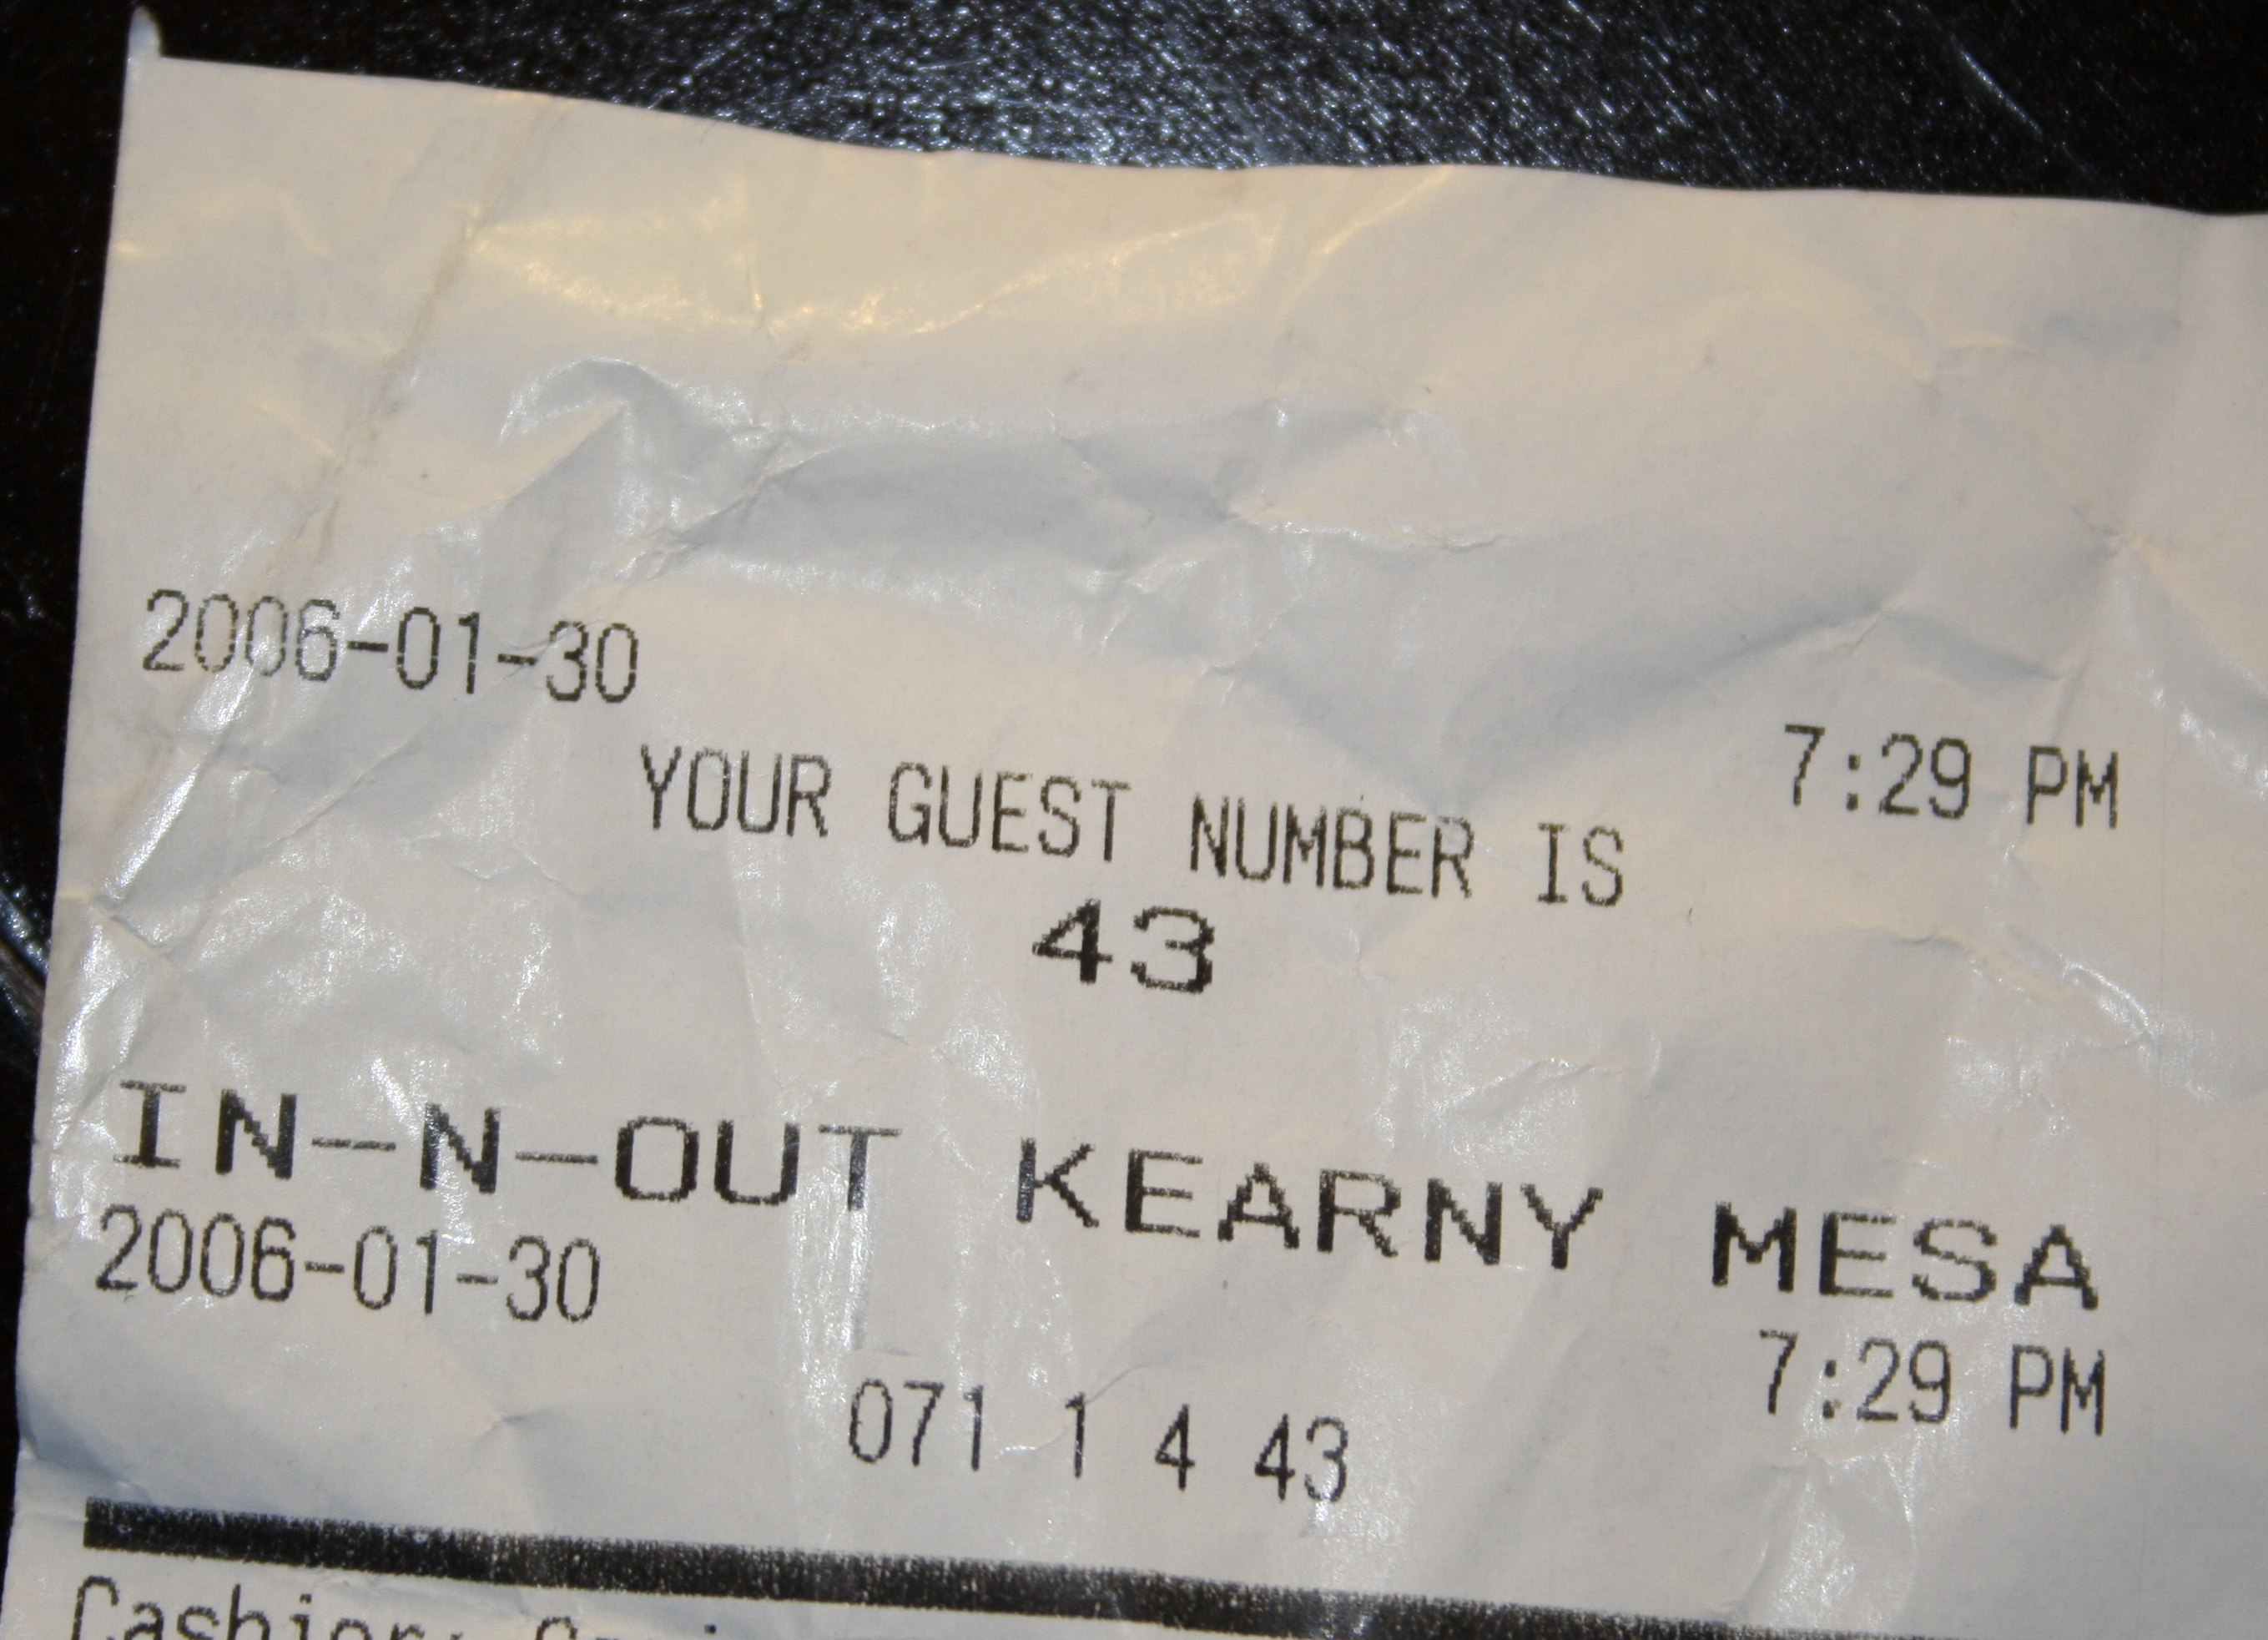
writing, material, label, brand, text, document, fishtacos, eli06, plastic wrap